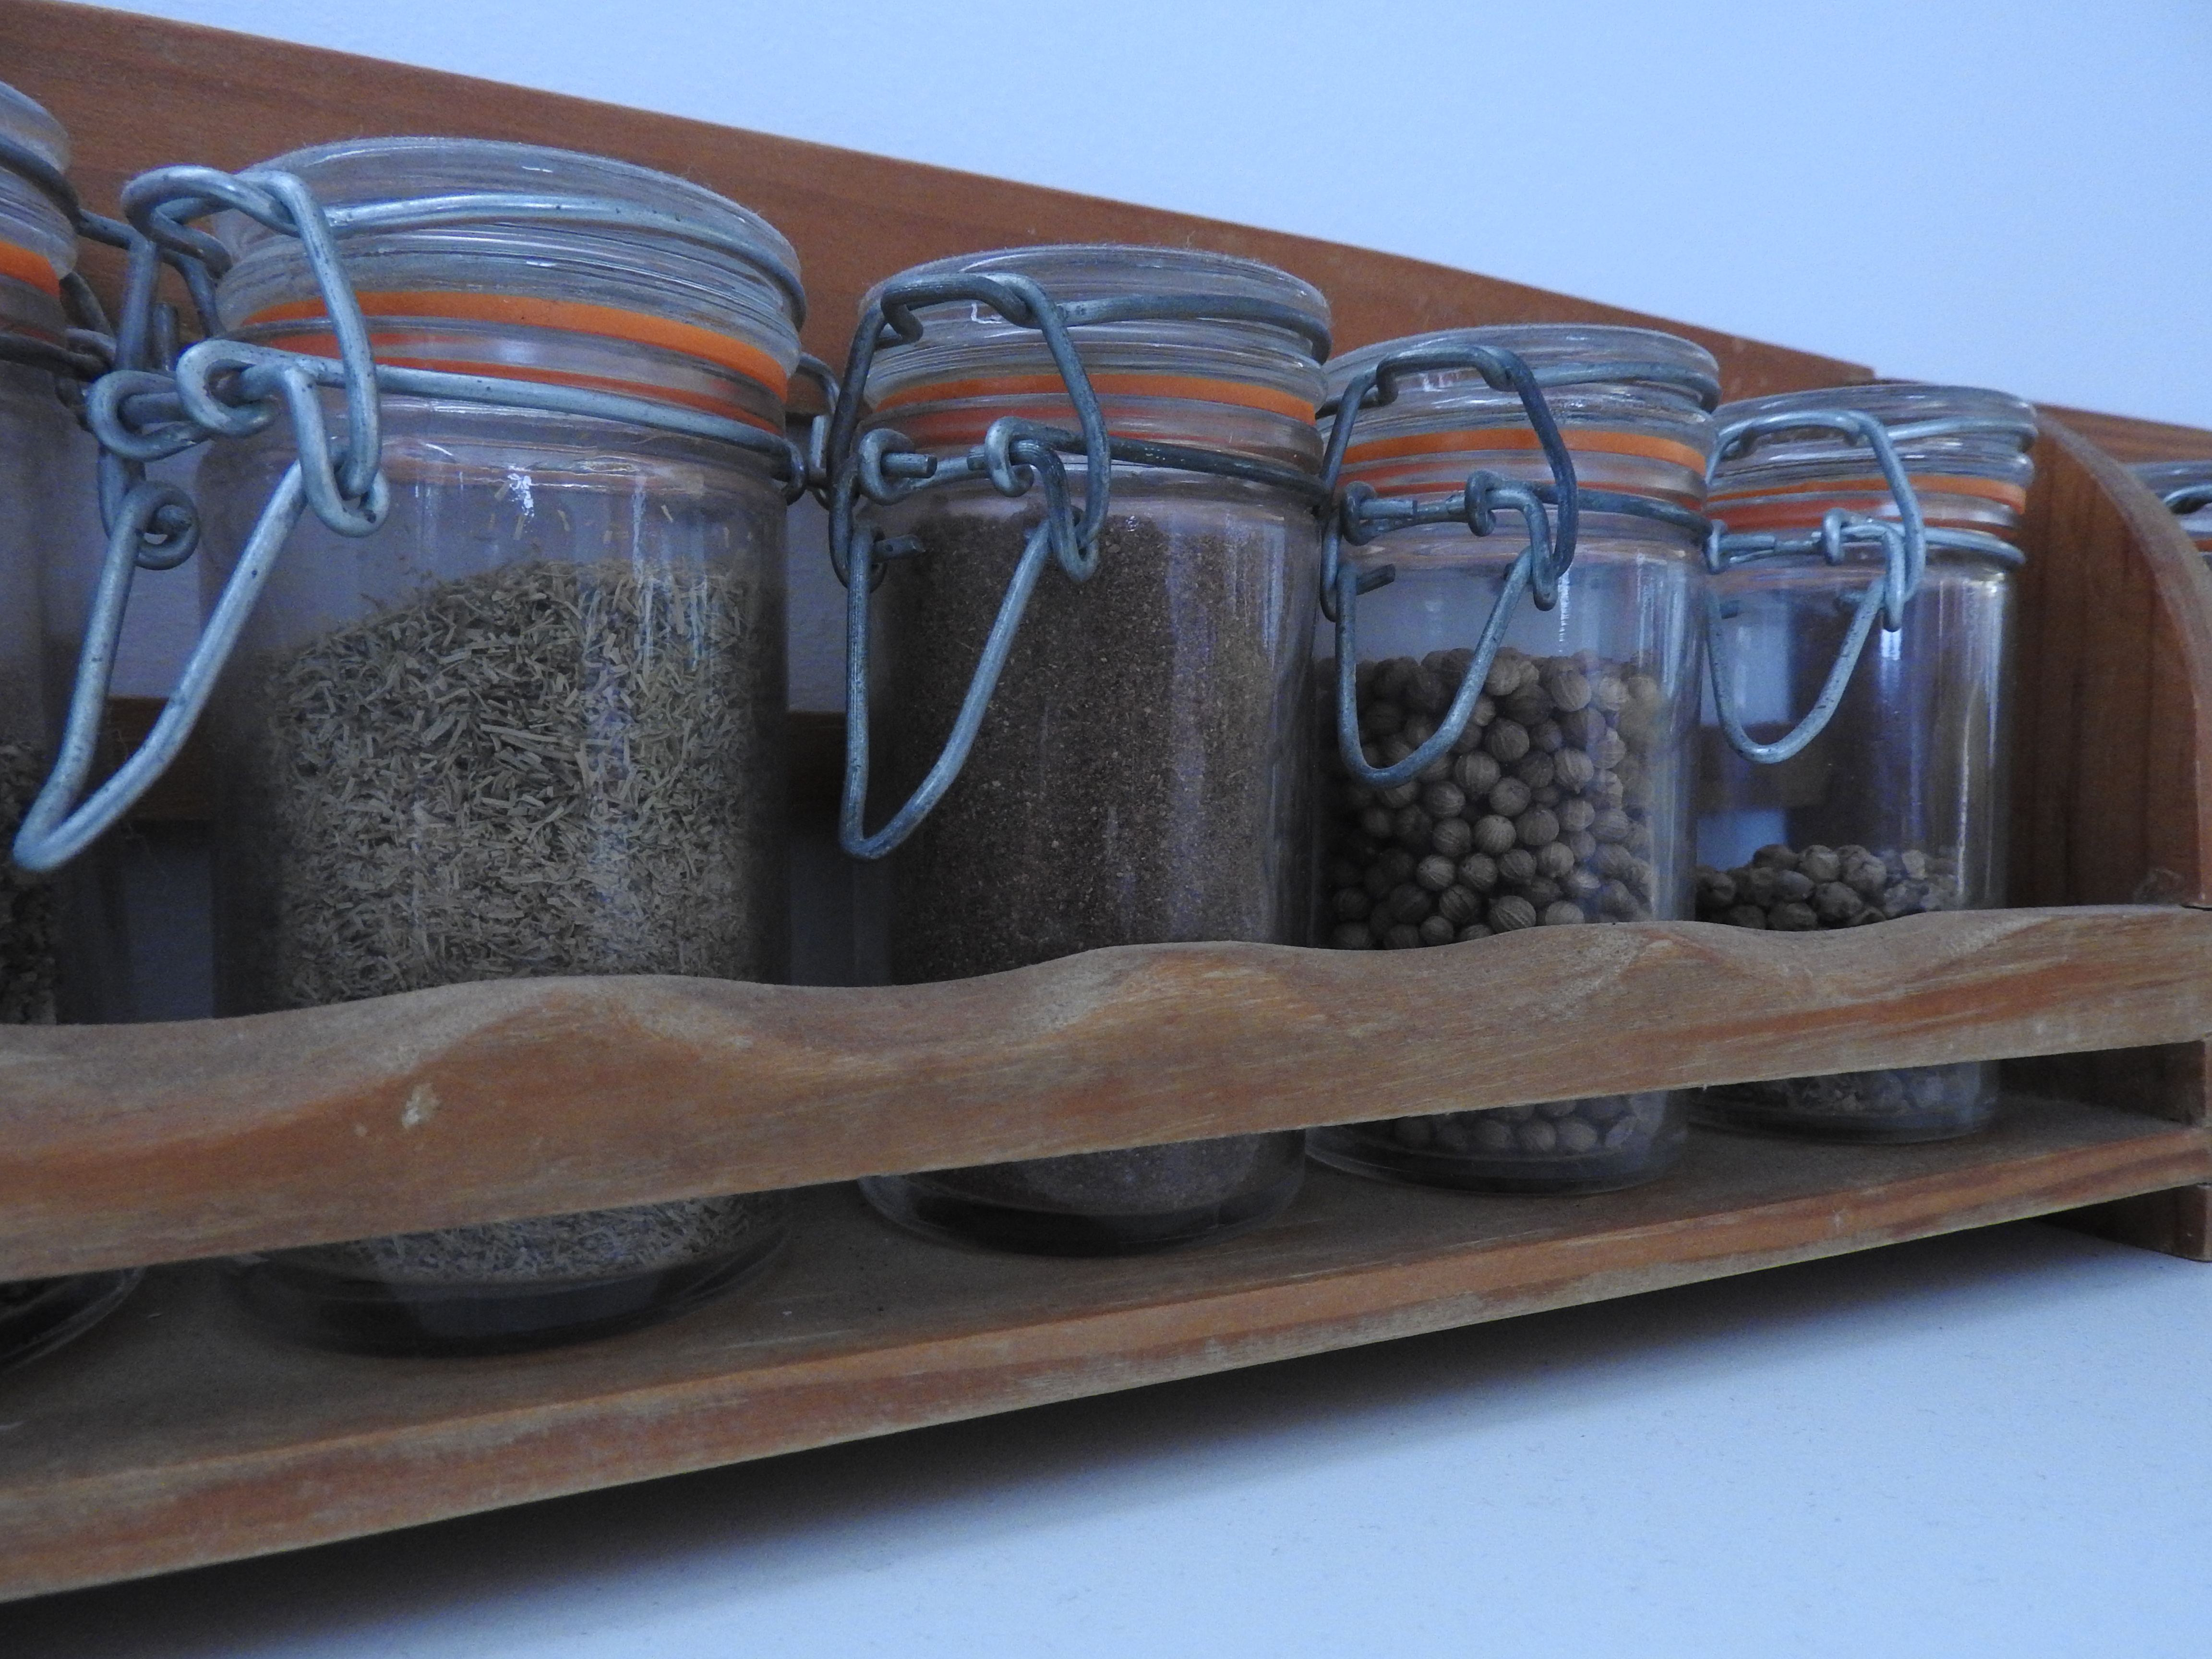
spice, jars, cooked, meal, wood, furniture